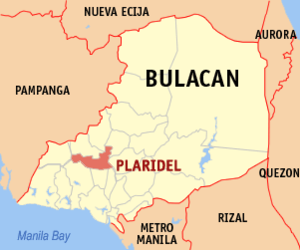
Plaridel est une municipalité de la province de Bulacain, aux Philippines.